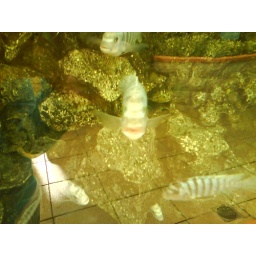
aquariam in a green house in some country park..